Florida International University

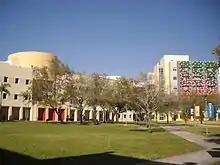
Several multistory buildings in the distance behind a plaza with trees

Harold Crosby, the university's second president and the founding president of the University of West Florida in Pensacola, agreed in 1976 to serve a three-year "interim" term. Under his leadership, FIU's North Miami Campus (which was officially renamed the Bay Vista Campus in 1980, the North Miami Campus in 1987, the North Campus in 1994, and the Biscayne Bay Campus in 2000)—located on the former Interama site on Biscayne Bay—was opened in 1977. State senator Jack Gordon was instrumental in securing funding for the development of the campus. President Crosby emphasized the university's international character, prompting the launching of new programs with an international focus and the recruitment of faculty from the Caribbean and Latin America. President Crosby's resignation in January 1979 triggered the search for a "permanent" president.